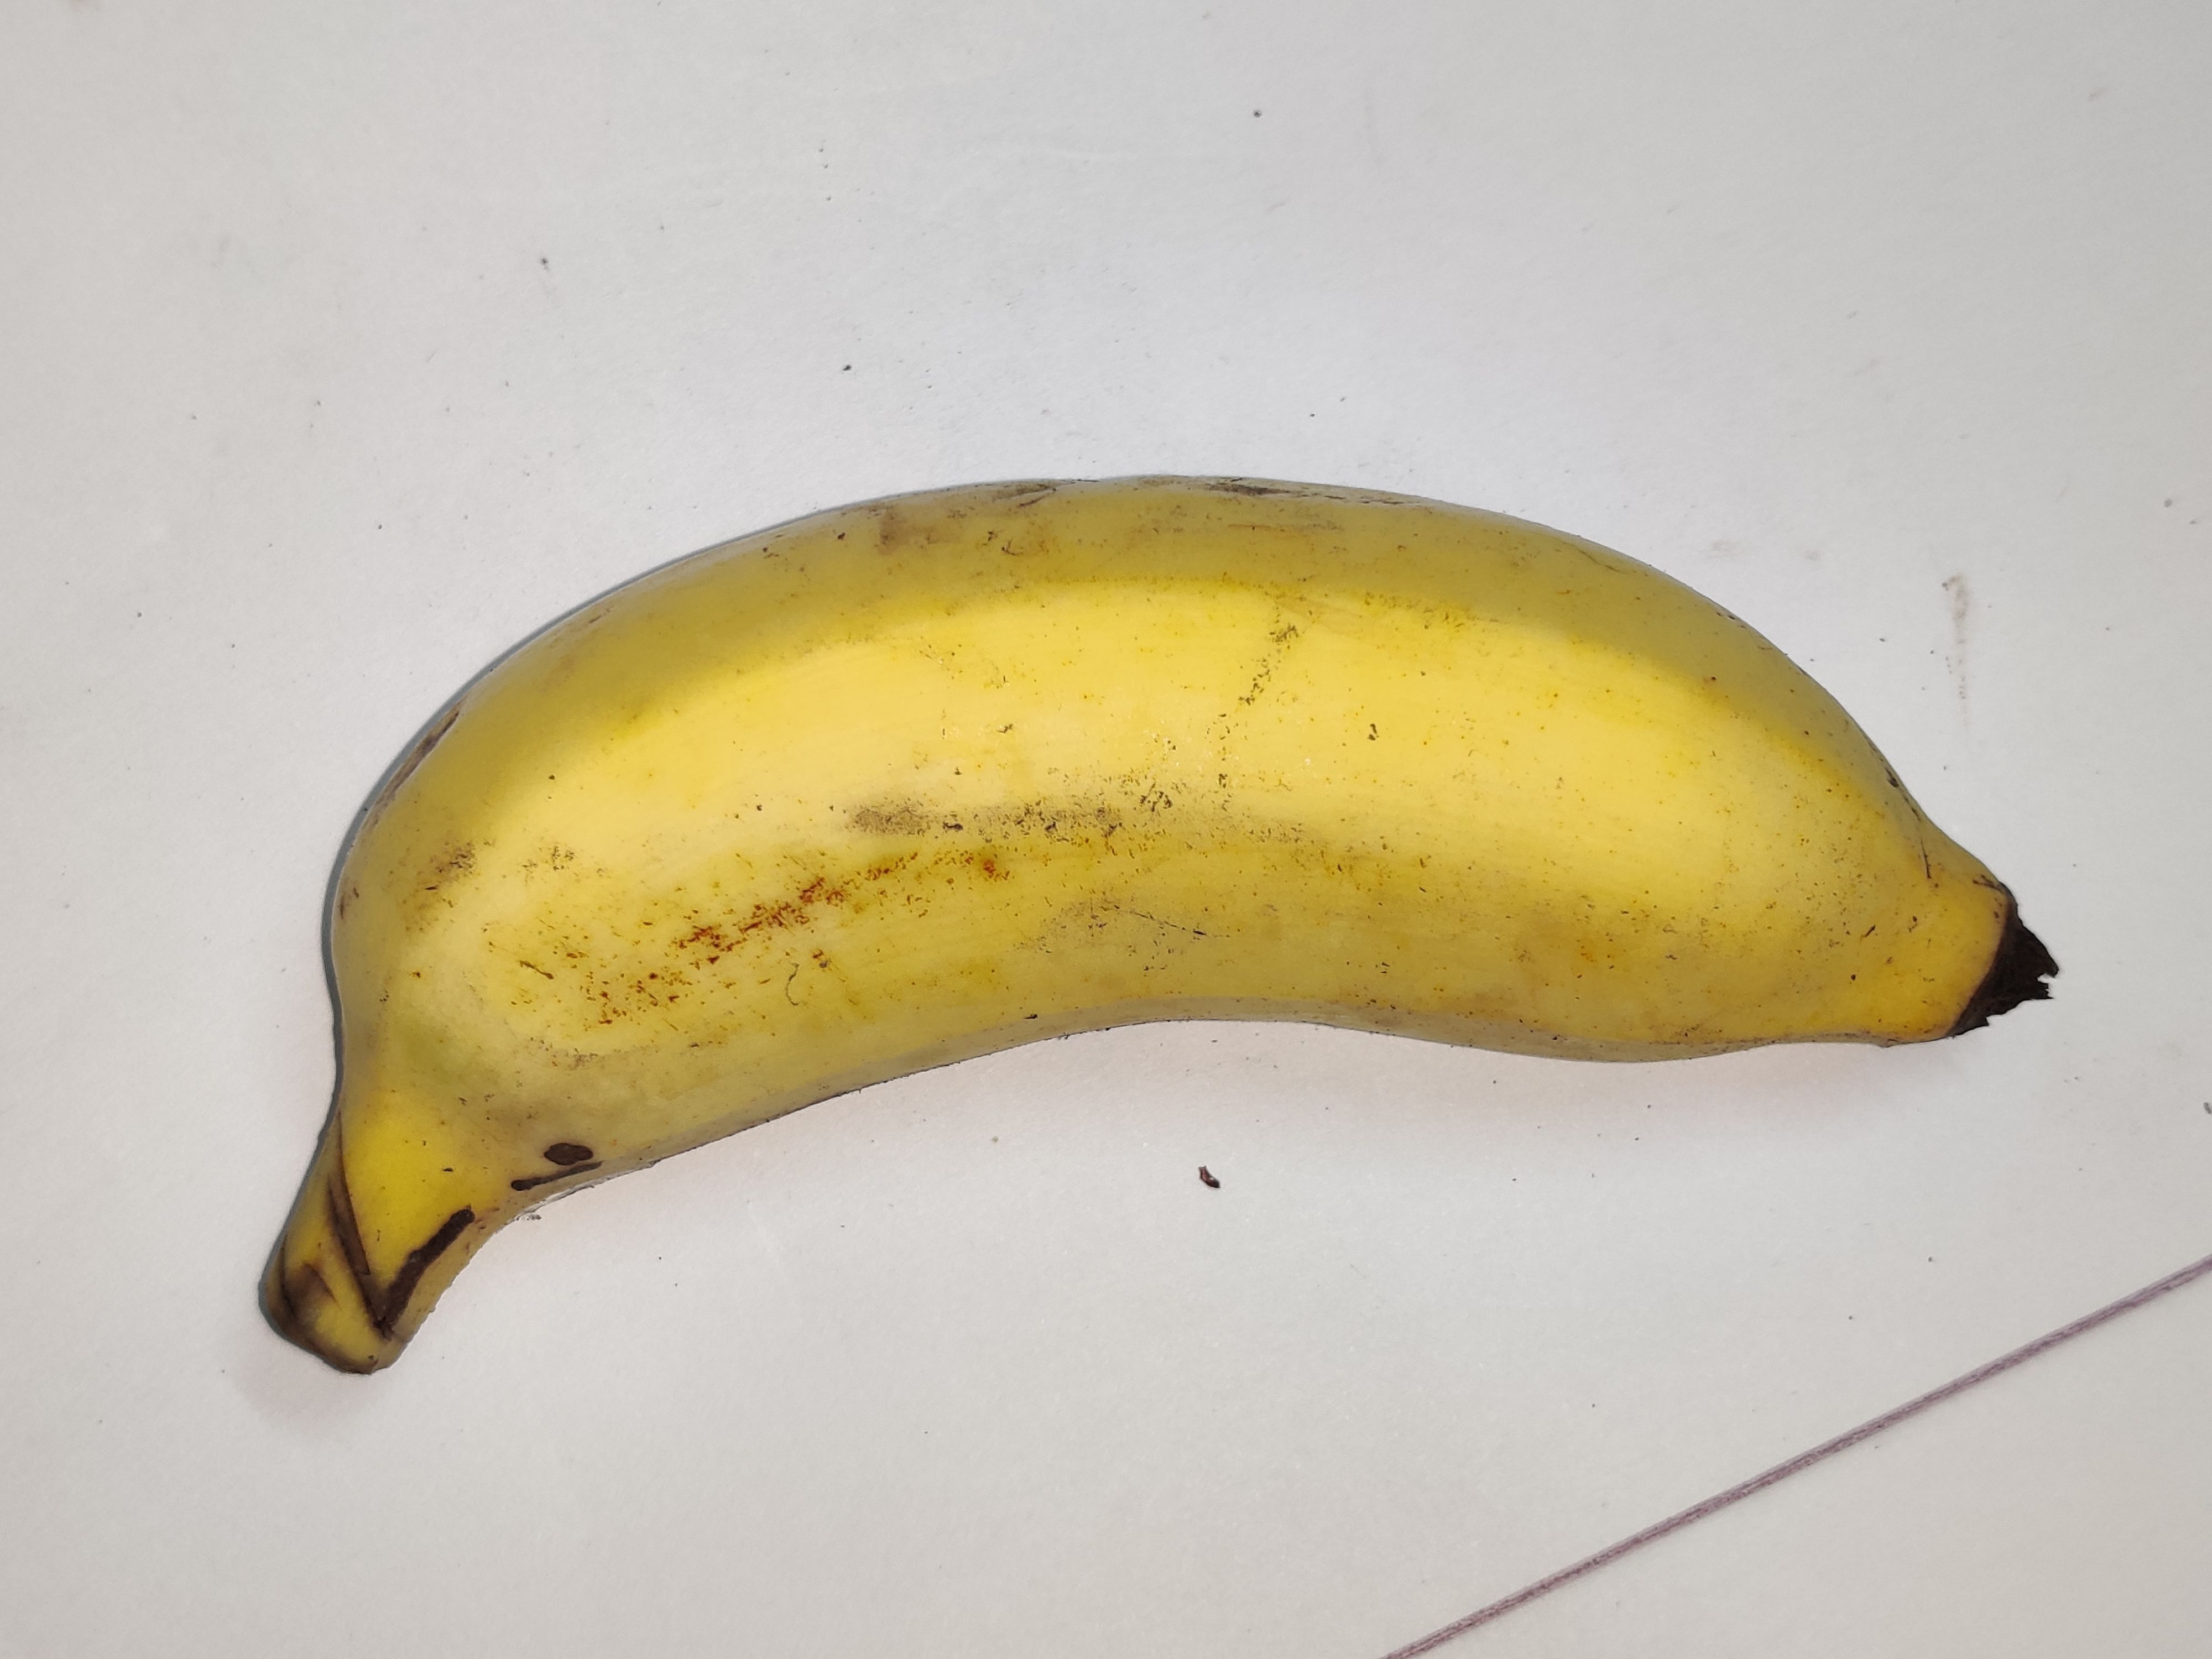
Fruit: banana
Grade: 1st-grade